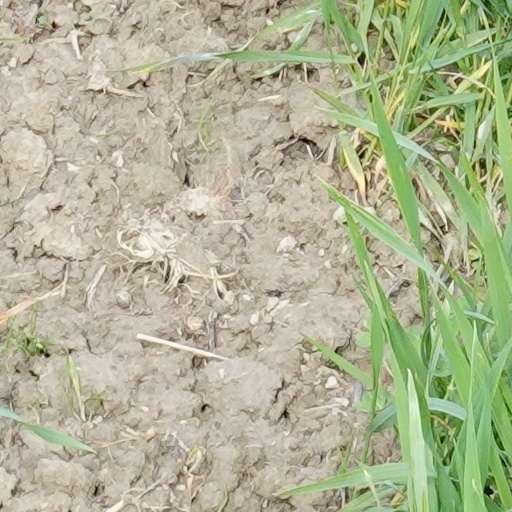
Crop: wheat